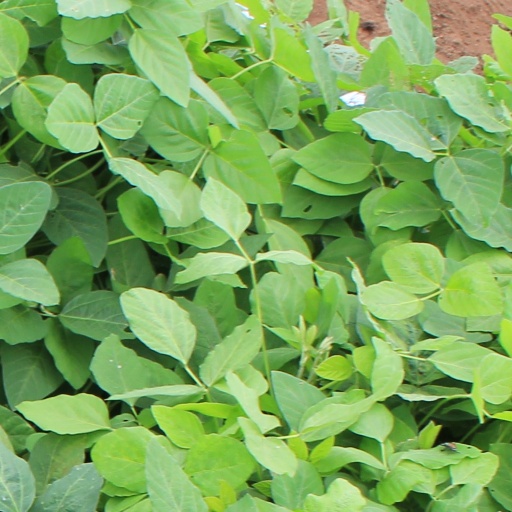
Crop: soybean